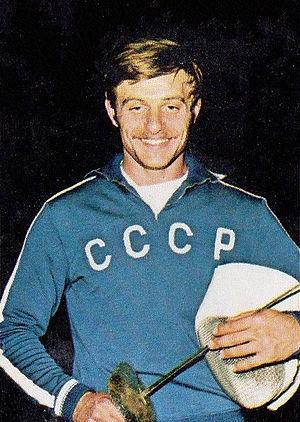
Viktor Sidyak est un ancien escrimeur soviétique qui fut champion olympique.